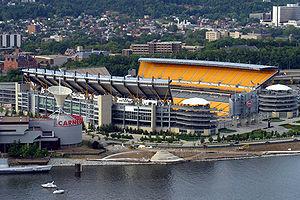
L'université de Pittsburgh est une université publique située à Pittsburgh en Pennsylvanie, surnommée Pitt.
Les Panthers de Pittsburgh sont un club omnisports universitaire de l'Université de Pittsburgh. Les équipes des Panthers participent aux compétitions universitaires organisées par la National Collegiate Athletic Association. Pittsburgh fait partie de l'Atlantic Coast Conference.
Les Steelers de Pittsburgh sont une franchise de la National Football League, la plus haute ligue de football américain en Amérique du Nord.
L'International Champions Cup 2014 est la deuxième édition du tournoi de pré-saison. Huit clubs européens s'y affrontent dans un mini-championnat à 4 équipes afin d'accéder à la finale. Ce tournoi se déroule du 24 juillet 2014 au 4 août 2014 dans différentes villes des États-Unis ainsi qu'au Canada.